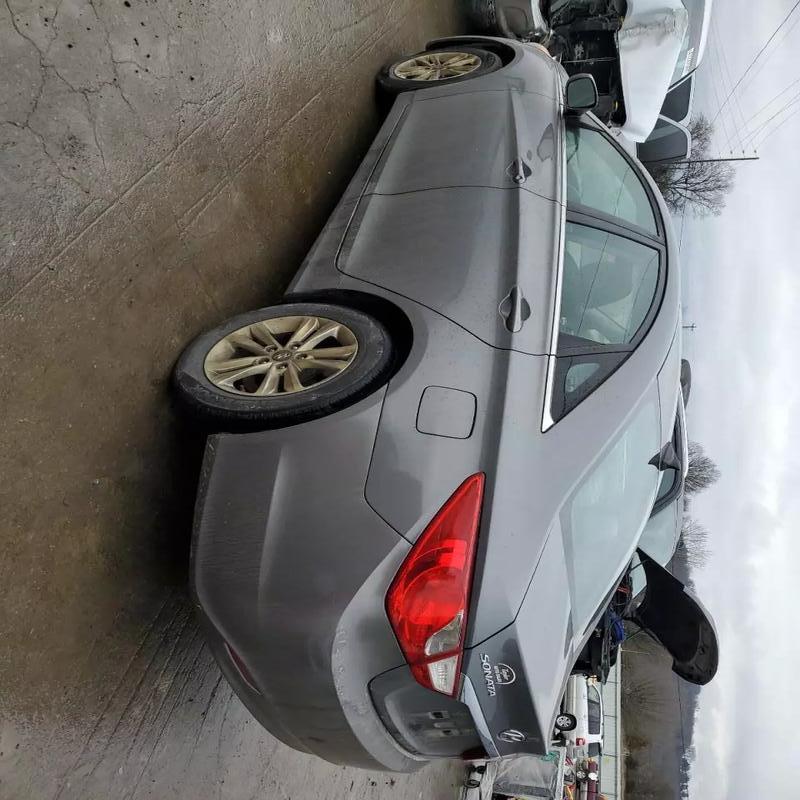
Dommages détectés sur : feu arrière gauche, plaque d'immatriculation arrière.
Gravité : majeur